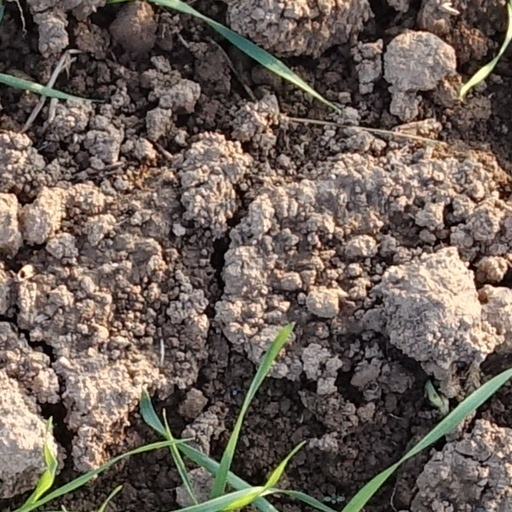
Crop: wheat